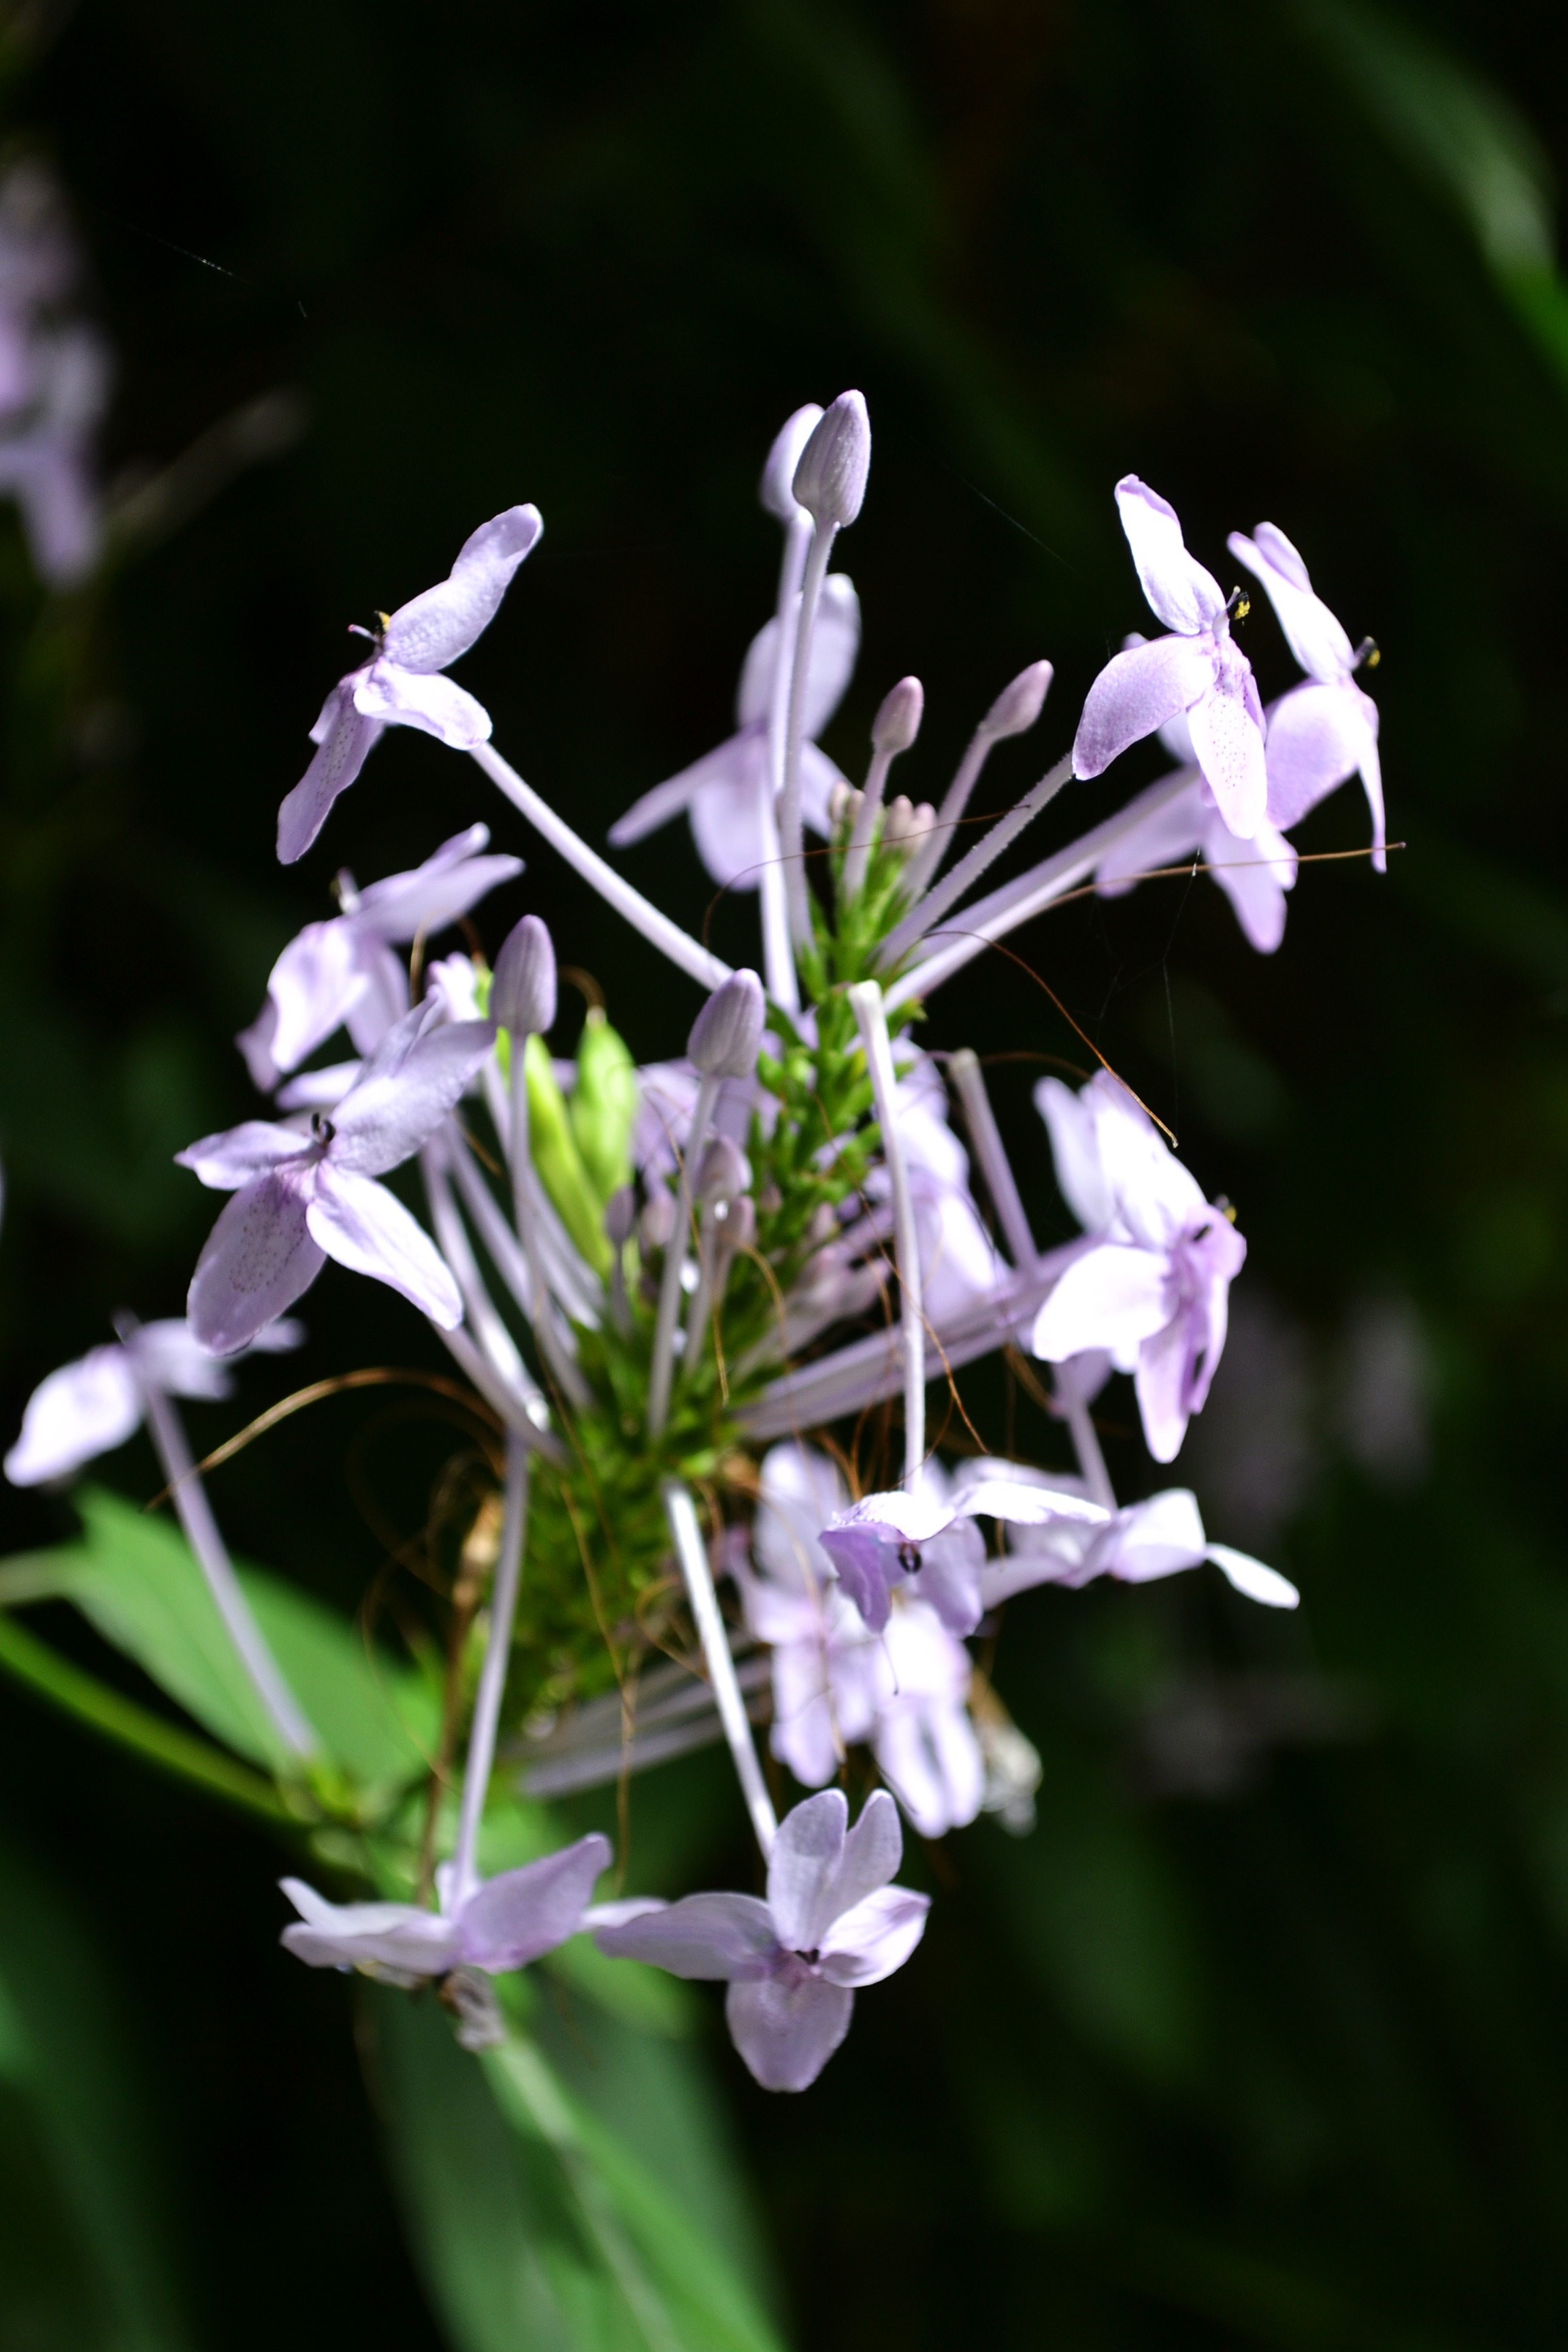
nature, blossom, plant, flower, herb, botany, flora, wildflower, flowers, shrub, sri lanka, ceylon, spider flower, macro photography, small flowers, garden flowers, flowering plant, botanic garden, bellflower family, peradeniya, land plant, mawanella